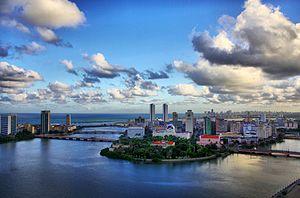
Le Pernambouc est l'un des États fédérés du Brésil. Il est situé au centre est de la région Nordeste ; il est bordé à l'est par l'océan Atlantique. L'État a une superficie de 98 937 km², soit un peu plus que la superficie du Portugal, et compte 9 557 071 habitants. Sa capitale est Recife.
Recife ou Récife est la capitale de l'État du Pernambouc au Brésil.